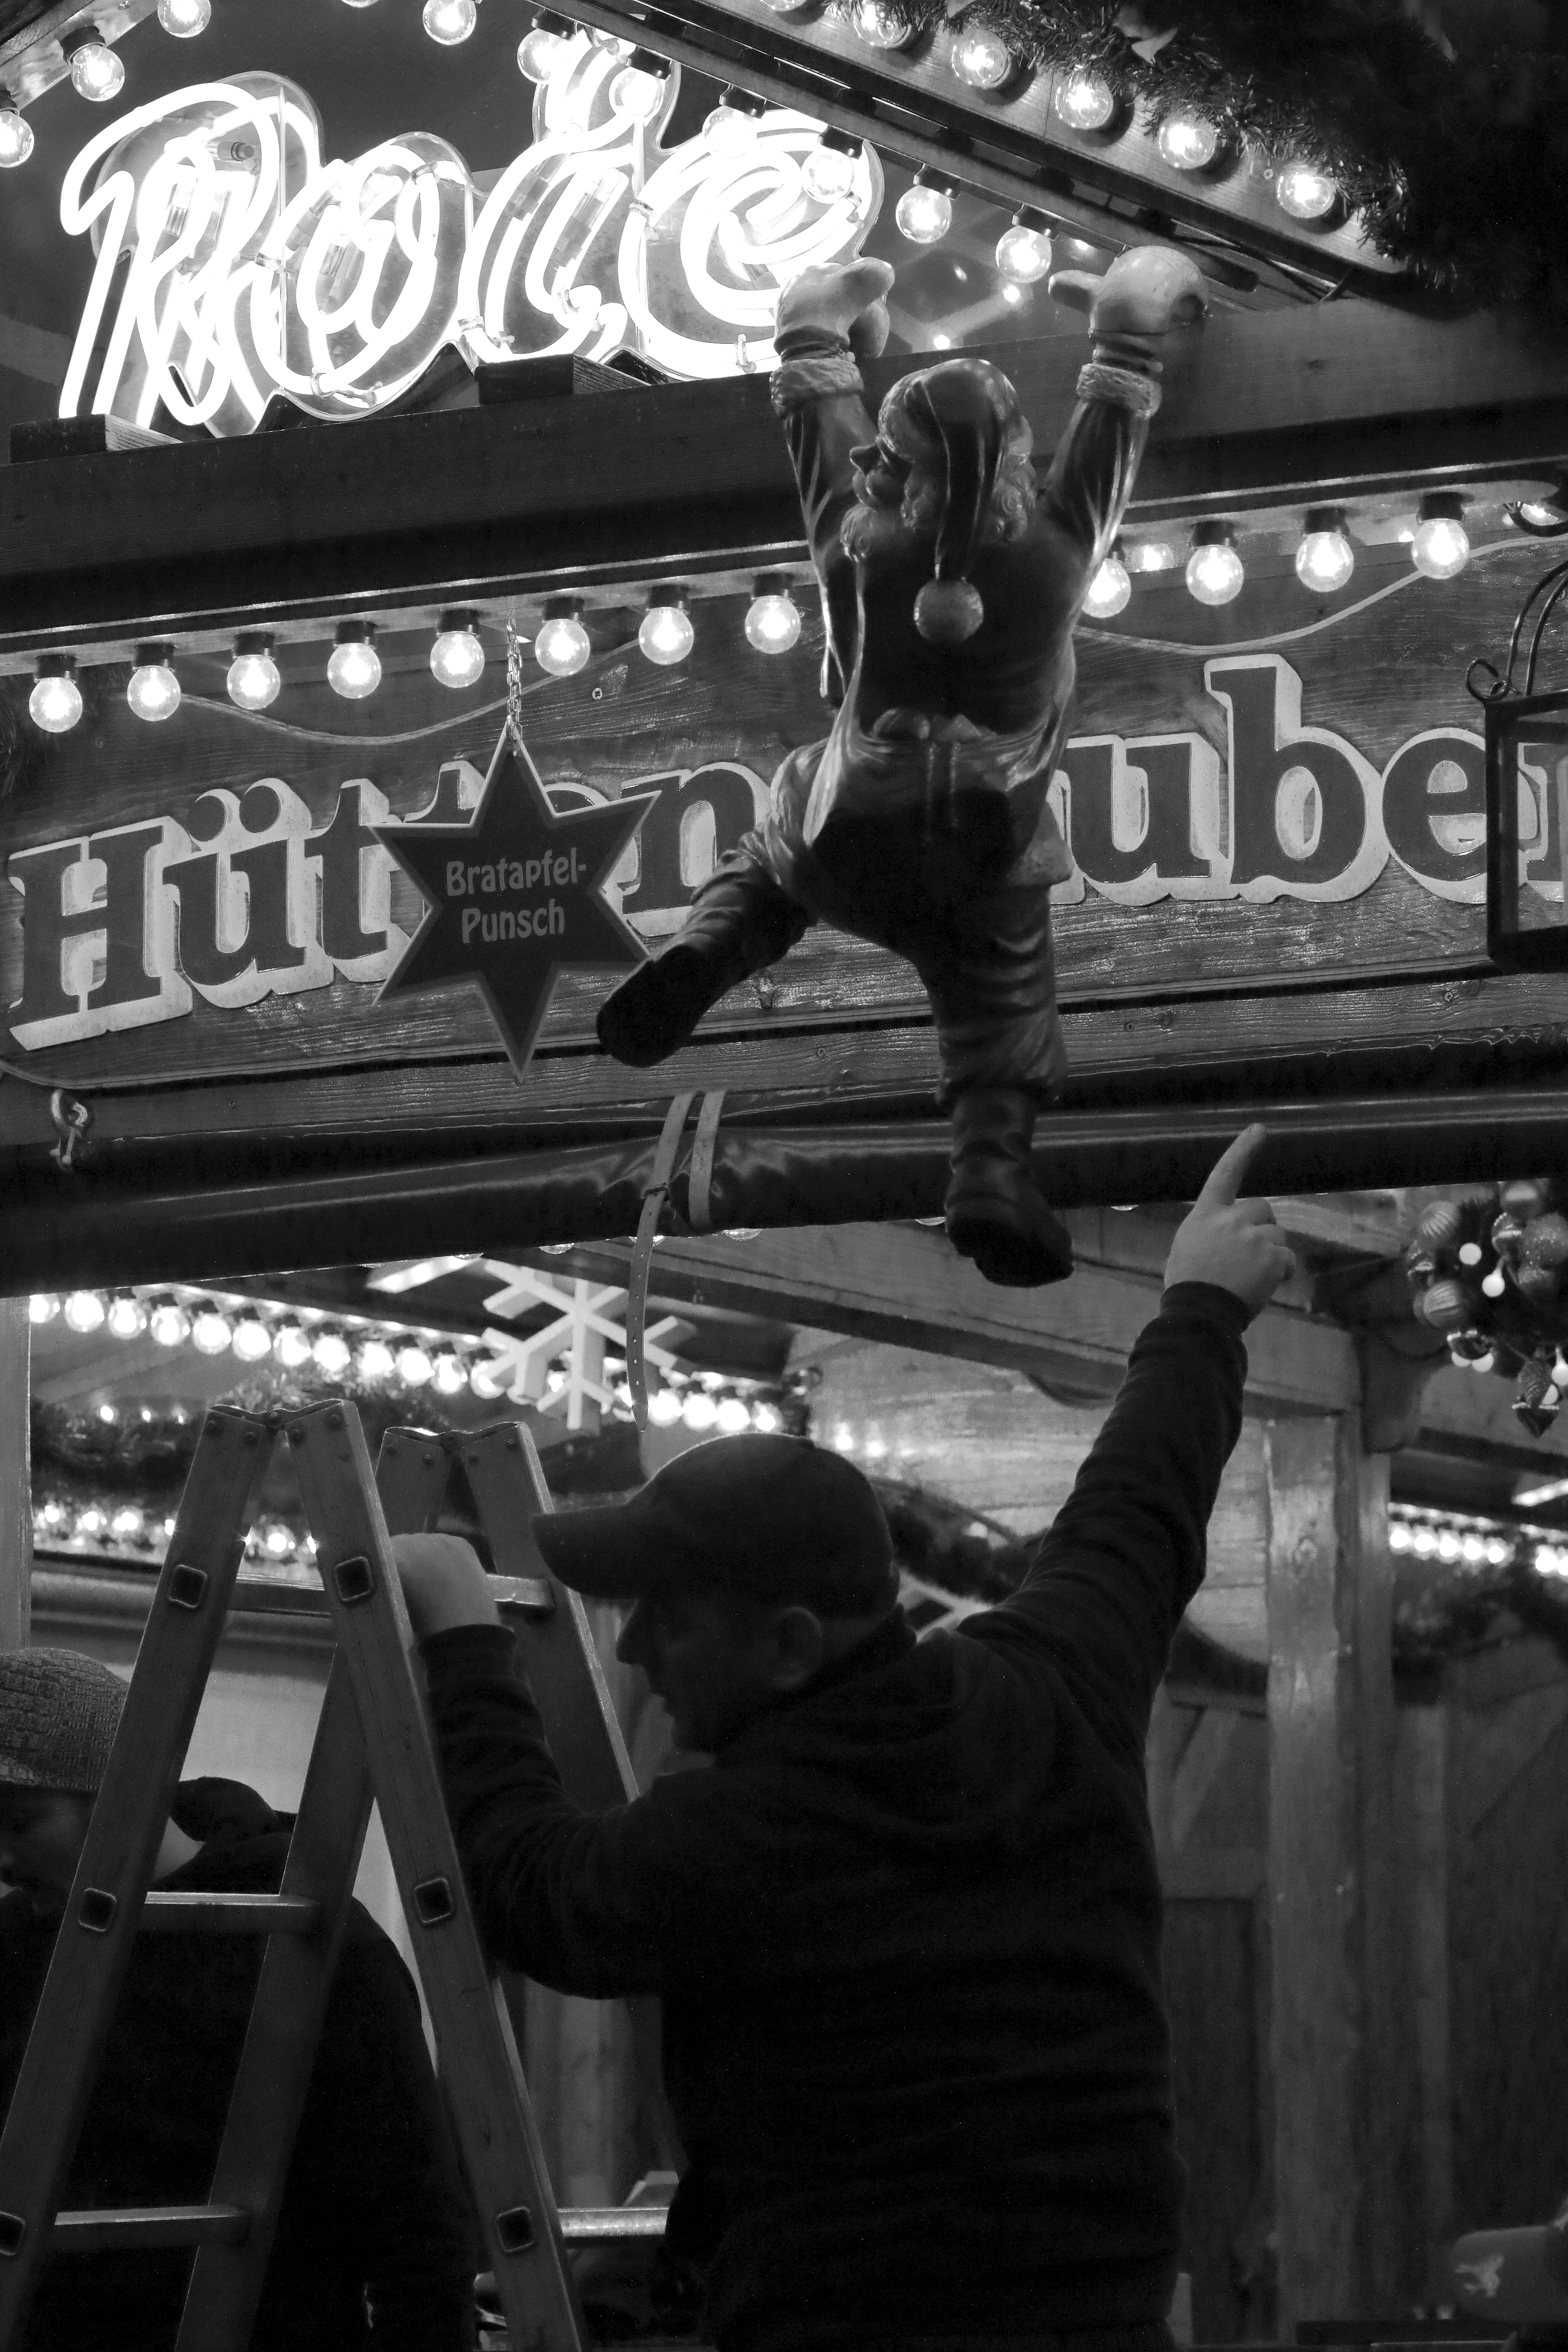
black and white, photography, black, monochrome, christmas, santa, bw, blackandwhite, blackwhite, germany, alemania, allemagne, sw, schwarzweiss, schwarzweis, xmas, weihnachten, frankfurtmain, frankfurtammain, frankfurtam, frankfurtamain, germania, hesse, hassia, hessen, frankfurt, schwarzweissfotografie, schwarzweisfotografie, weihnachtsmarkt, weihnachtsmann, santaclaus, nikolaus, marktstand, monochrome photography, film noir